Charles Frederick Peploe

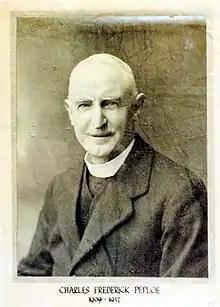
Charles Frederick Peploe

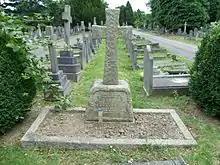
Peploe's grave at Southgate Cemetery.

Rev. Charles Frederick Peploe (10 February 1865 – 25 June 1937) was an English Anglican clergyman who was vicar of Christ Church, Southgate, from 1909–37. His wife, Kathleen, was a campaigner on behalf of British prisoners of war during the First World War.